University of Southampton

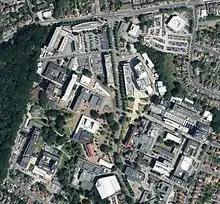
Aerial view of the Highfield Campus

Under the leadership of then Vice-Chancellor, Sir Howard Newby the university became more focused in encouraging and investment in more and better quality research. In the mid-1990s, the university gained two new campuses, as the Winchester School of Art and La Sainte Union College became part of the university. A new school for Nursing and Midwifery was also created and went on to provide training for NHS professionals in central-southern England. This involved a huge increase in student numbers and the establishment of sub-campuses in Basingstoke, Winchester, Portsmouth and Newport, Isle of Wight.